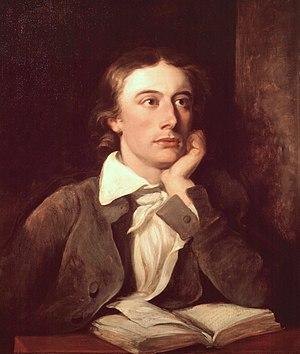
John Keats /dʒɒn ˈkiːts/, né à Londres le 31 octobre 1795 et mort à Rome le 23 février 1821, est un poète britannique considéré comme un romantique de la deuxième génération, celle de Lord Byron et de Percy Bysshe Shelley. Il commence à être publié en 1817, soit quatre années avant sa mort de la phtisie, à vingt-cinq ans.
L'Ode sur l'indolence, en anglais Ode on Indolence, est l'une des six odes composées par le poète romantique britannique John Keats en 1819 — avec l'Ode sur une urne grecque, l'Ode à un rossignol, l'Ode à Psyché, l'Ode sur la mélancolie datées de mai, et l'Ode à l'automne écrite en septembre. Composée à une période où John Keats se trouve en proie à de sérieux problèmes matériels, l'Ode sur l'indolence lui procure, écrit-il en juin 1819, un plaisir surpassant tout ce qu'il a pu ressentir en cette année lors de ses réalisations antérieures. À la différence des autres odes, publiées dès 1820, l'Ode sur l'indolence ne paraît qu'à titre posthume en 1848, soit vingt-sept années après la mort de son auteur.
Porphyria's Lover est un poème de Robert Browning d'abord publié sous le titre de Porphyria en janvier 1836 par le Monthly Repository, puis au sein des Dramatic Lyrics de 1842, en parallèle avec Johannes Agricola in Meditation, sous le titre commun Madhouse Cells. Le poème ne reçoit son appellation définitive qu'en 1863. Porphyria's Lover est le premier des monologues dramatiques qui, tout en restant relativement courts, explorent les méandres d'une psychologie anormale.